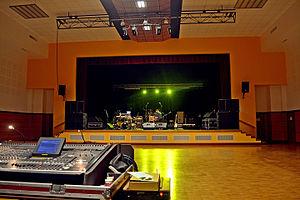
Grande salle de Tronjoly à Gourin.
Gourin [ɡuʁɛ̃] est une commune du département du Morbihan, dans la région Bretagne, en France.